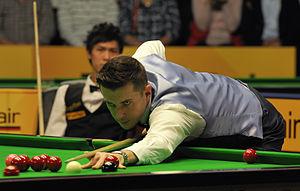
Mark Anthony Selby, né le 19 juin 1983 à Leicester, est un joueur professionnel britannique de snooker.